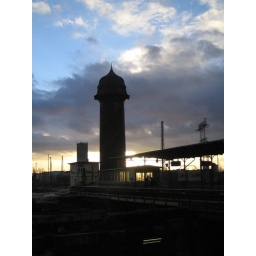
Old water tower in Lichtenburg